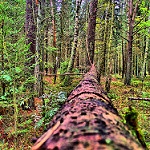
Label: forest